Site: brandenburg
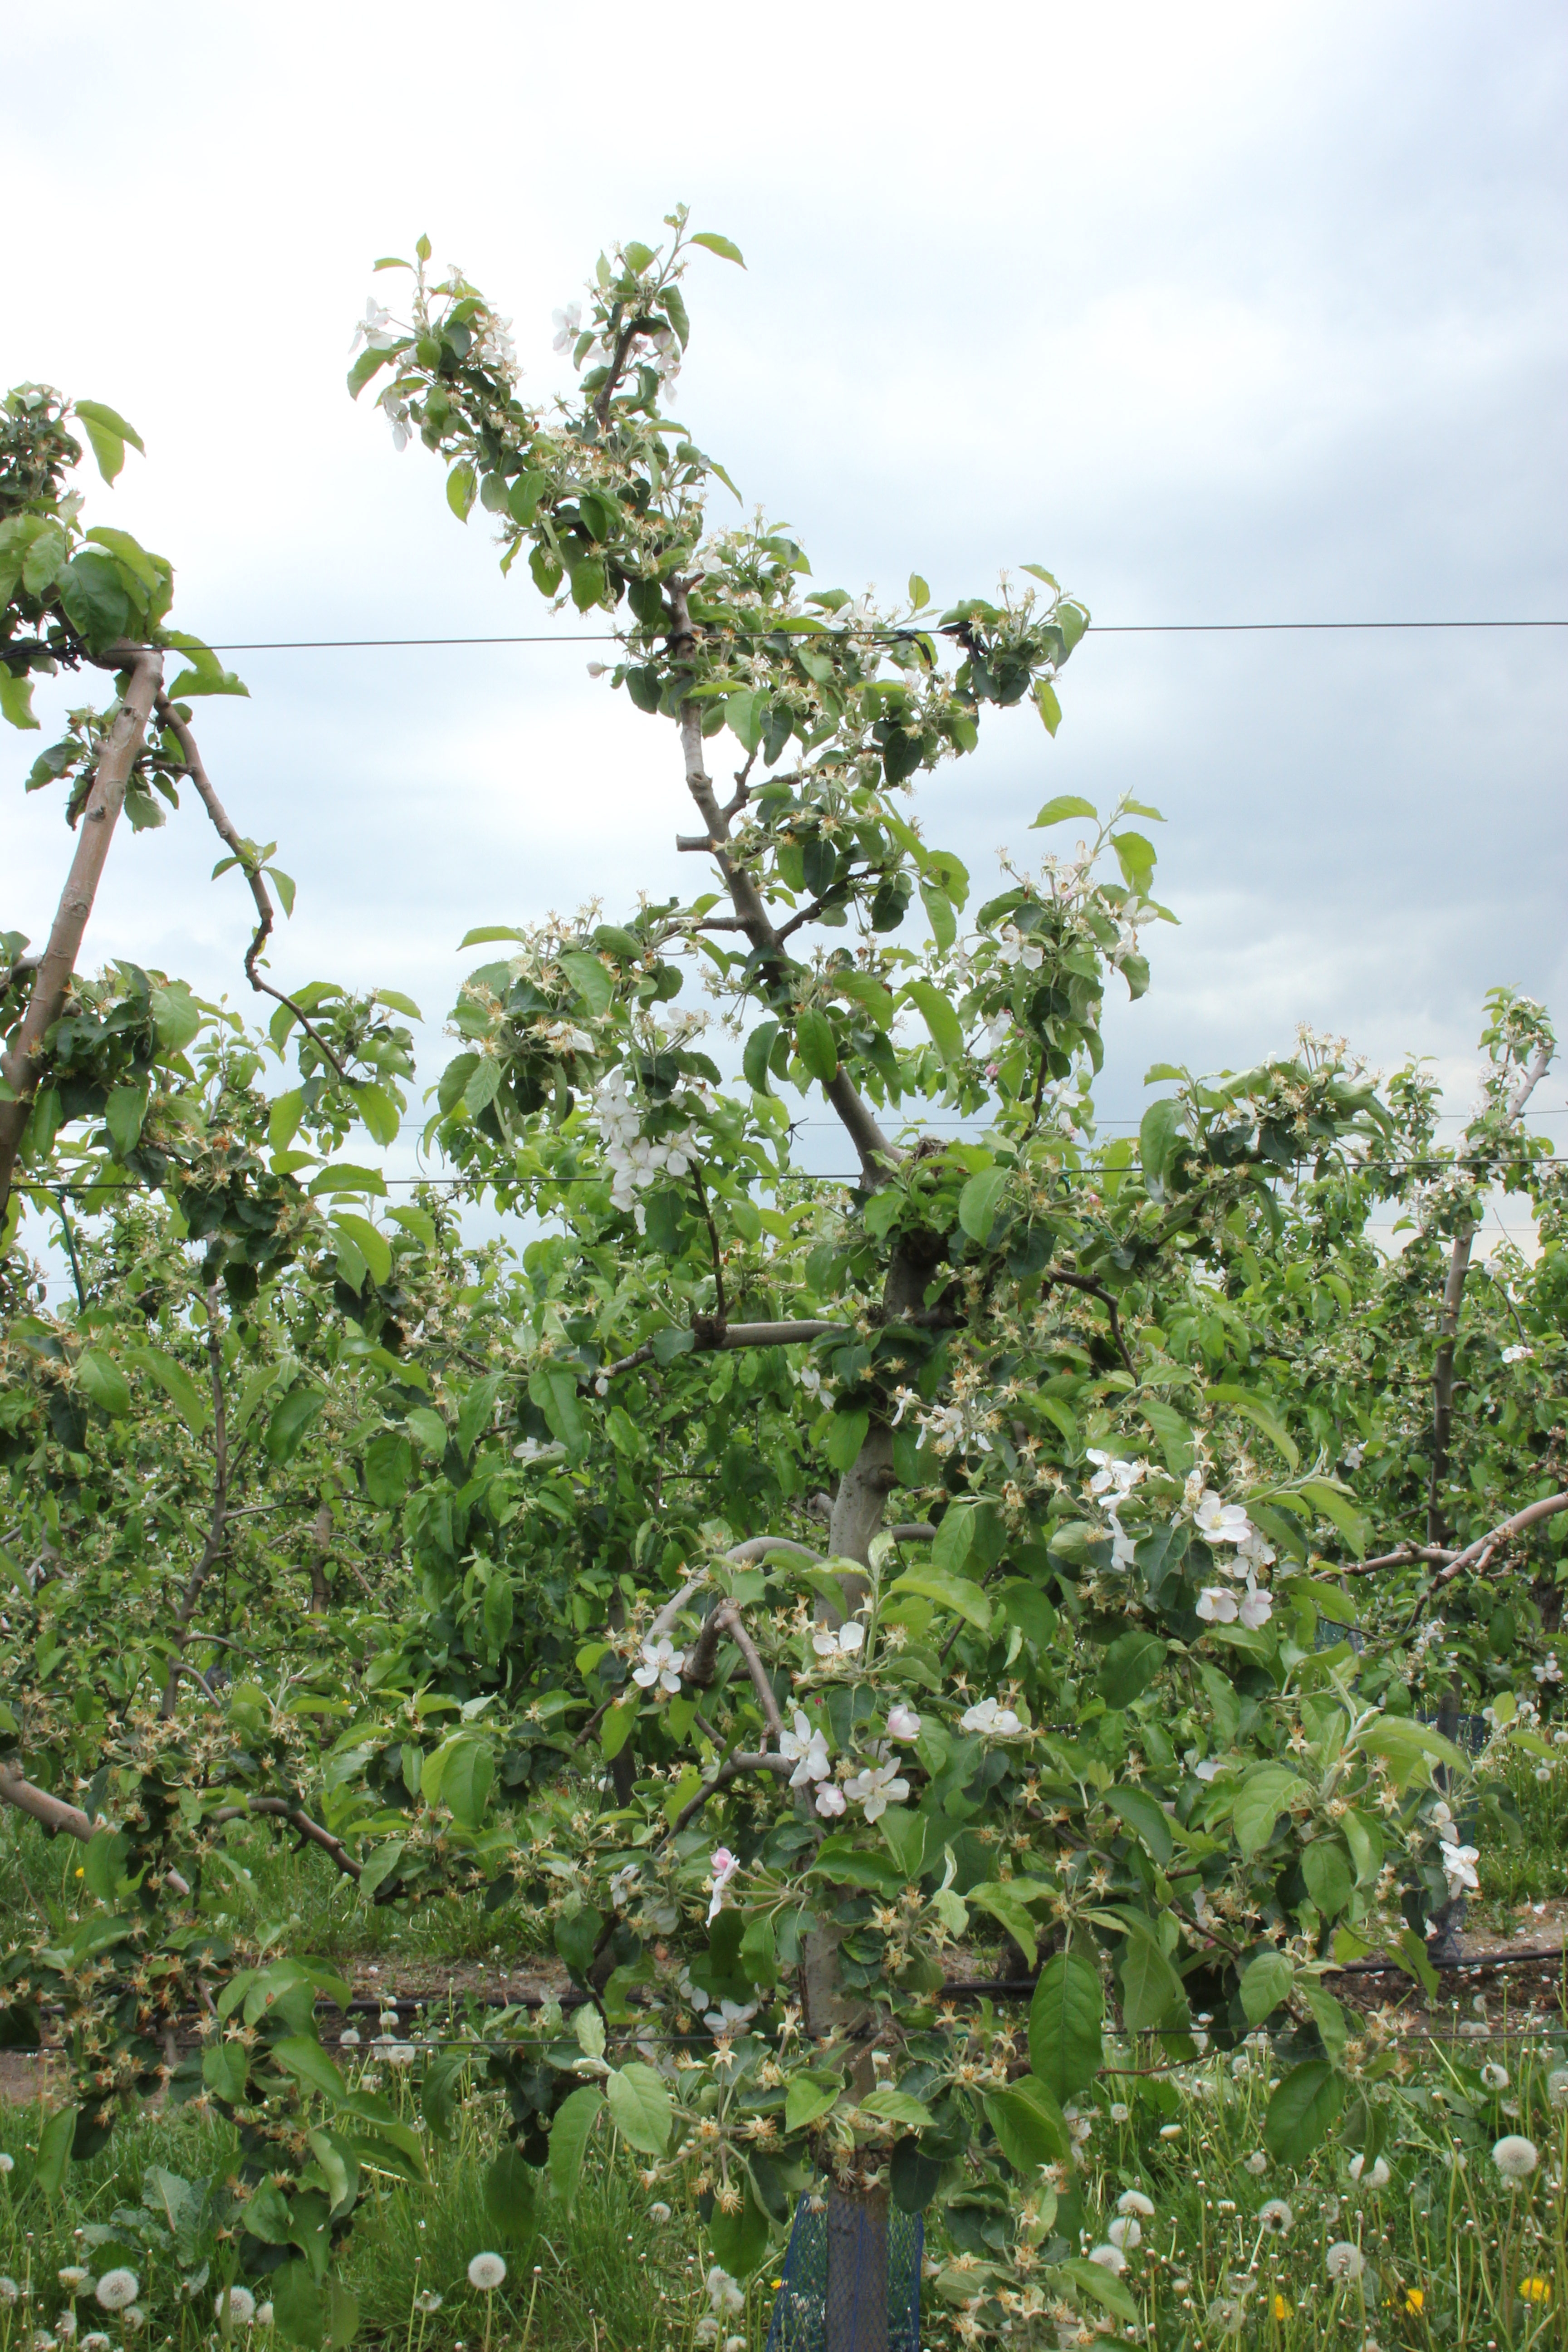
Growth stage (BBCH 67): Flowering